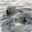
Label: bear